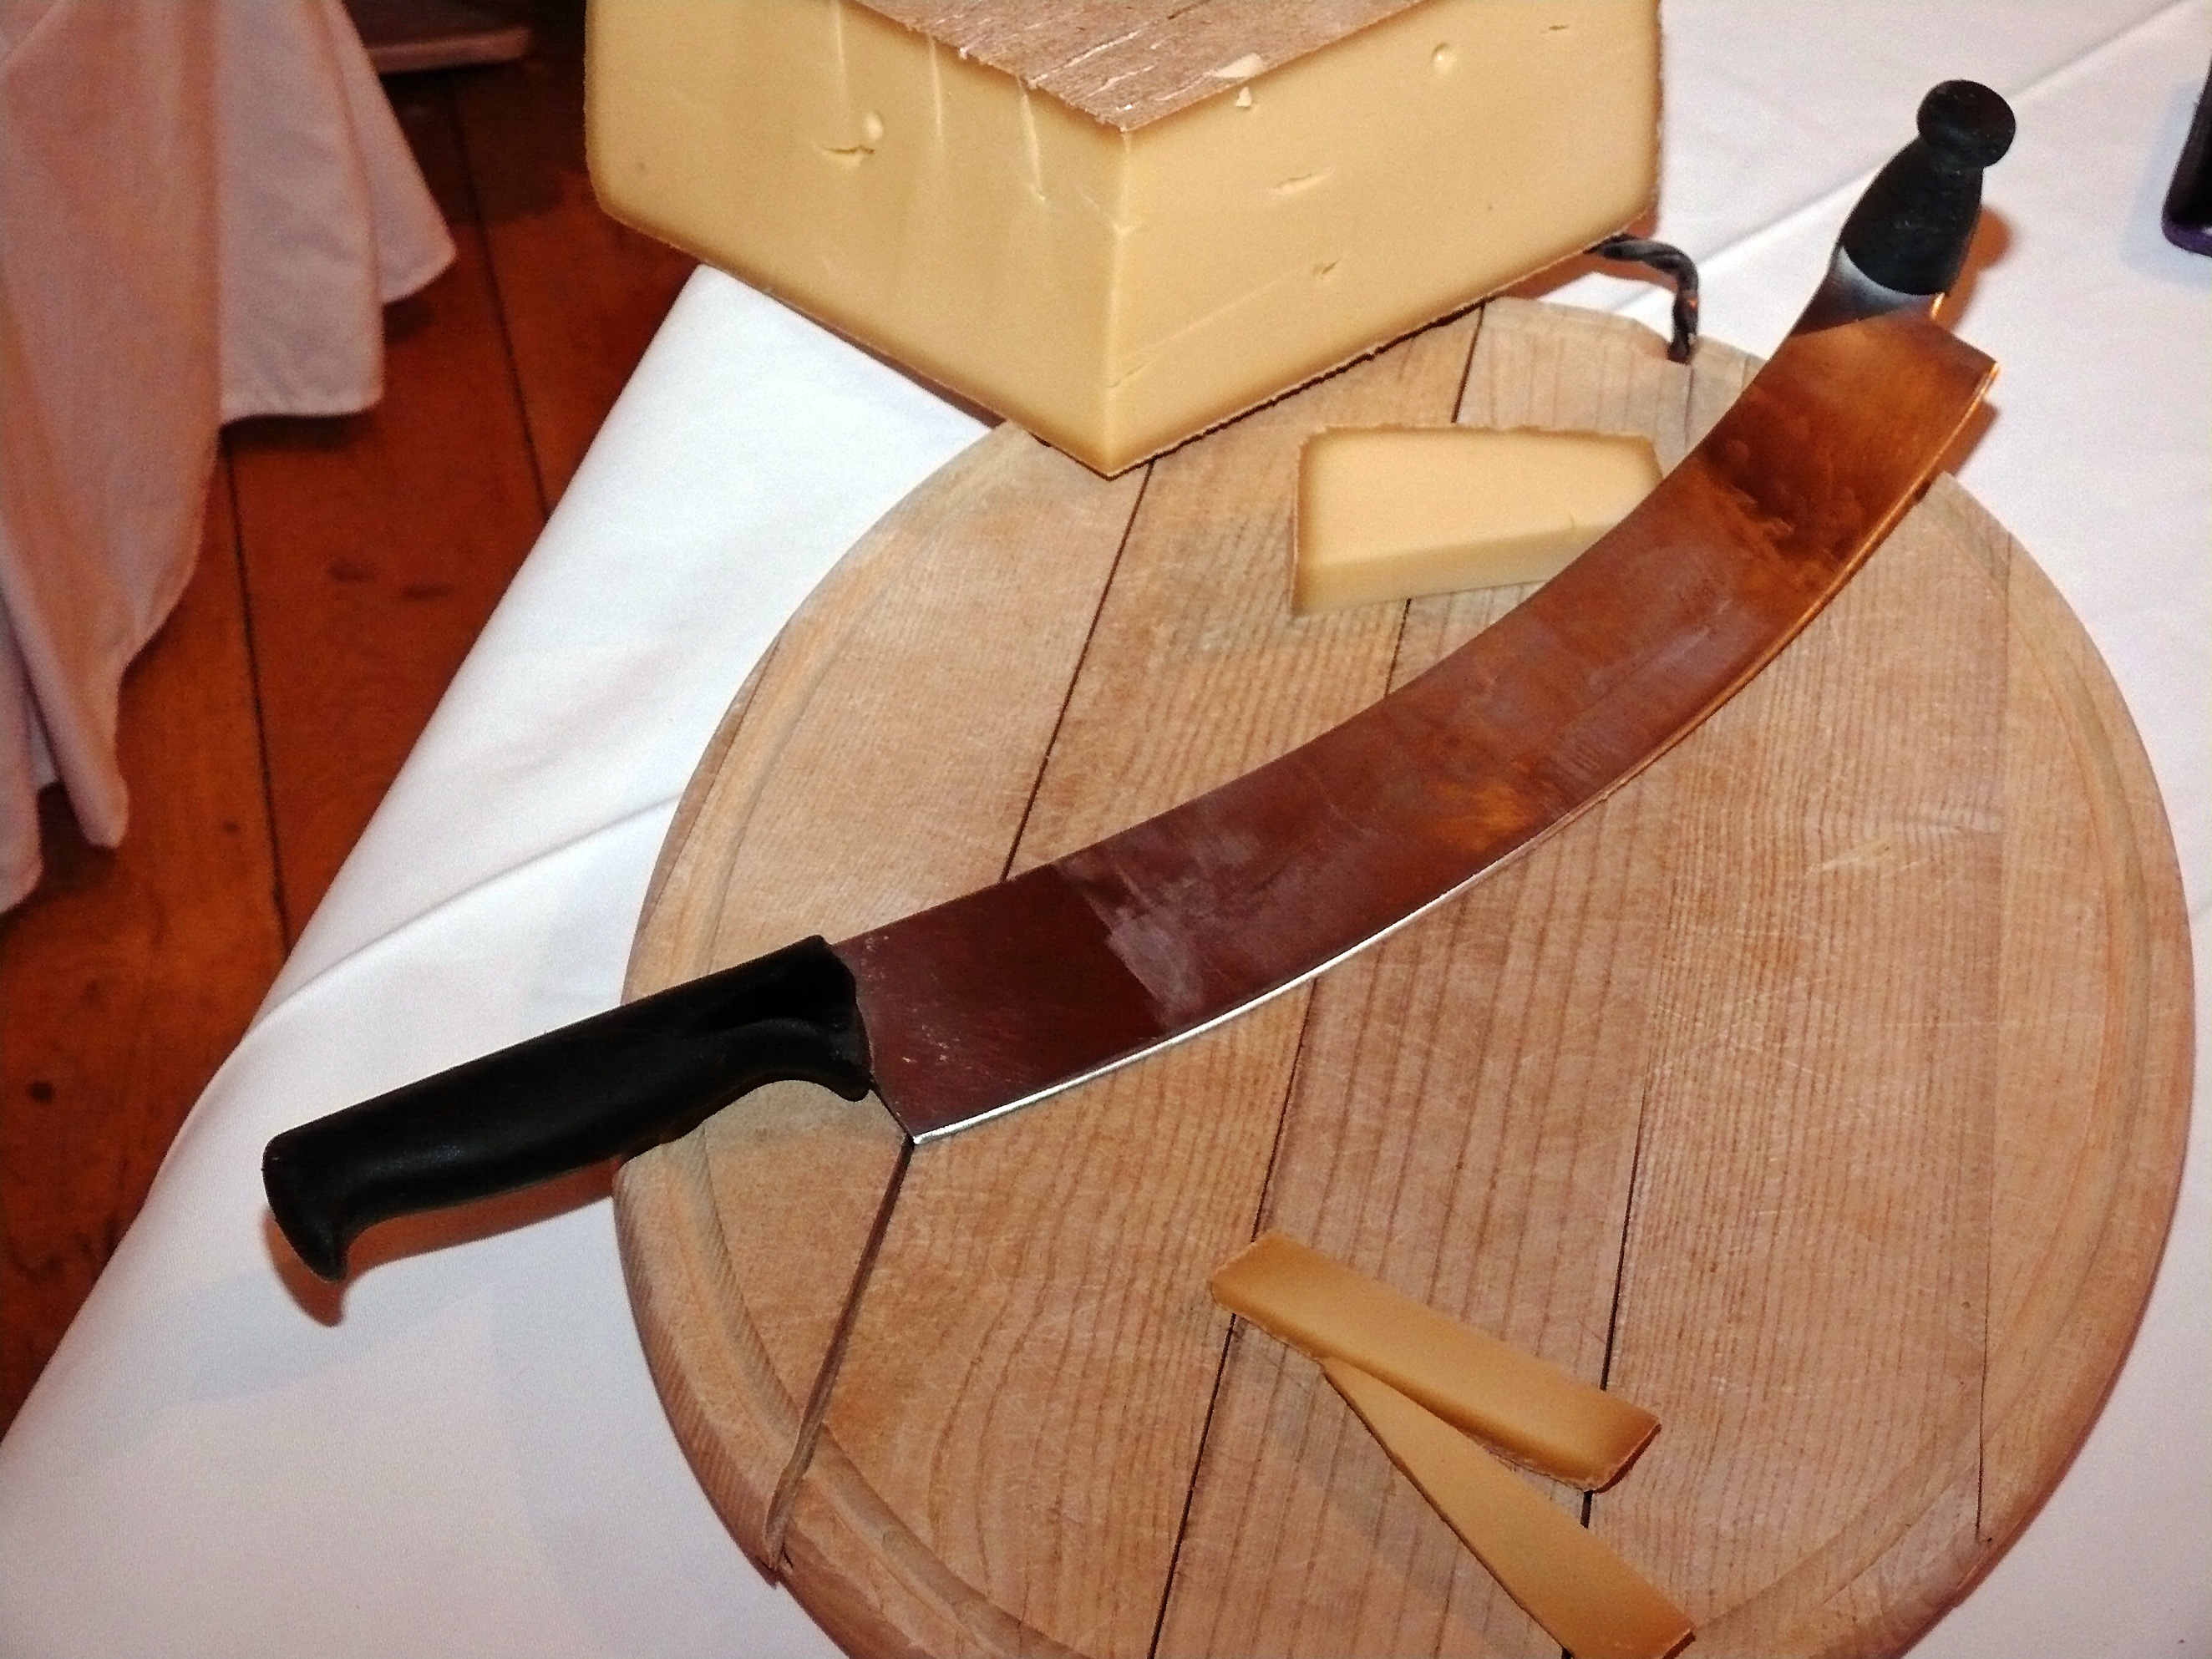
wood, guitar, horn, food, eat, delicious, cheese, musical instrument, frisch, substantial, benefit from, raw milk cheese, jause, man made object, string instrument, bowed string instrument, plucked string instruments, hard cheese, cow's milk cheese